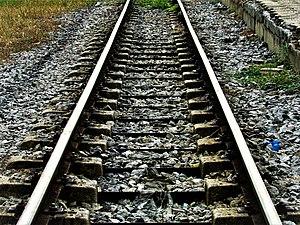
image réprésentant la ligne de chemin de fer de la gare de train abidjan adjamé , This is an image with the theme ""Africa on the Move or Transport"" from: Ivory Coast"
Le chemin de fer est un système de transport guidé servant au déplacement de personnes et de marchandises. Il se compose d'une infrastructure spécialisée, de matériel roulant et de procédures d'exploitation faisant le plus souvent intervenir l'humain, même si dans le cas des métros automatiques cette intervention se limite en temps normal à de la surveillance.